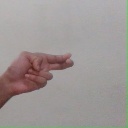
अक्षर: ह